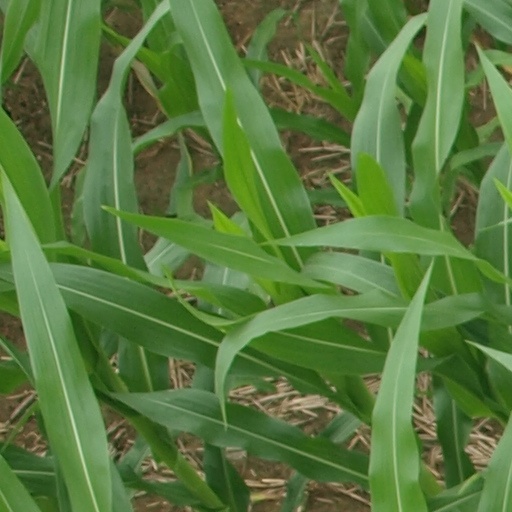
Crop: maize; corn